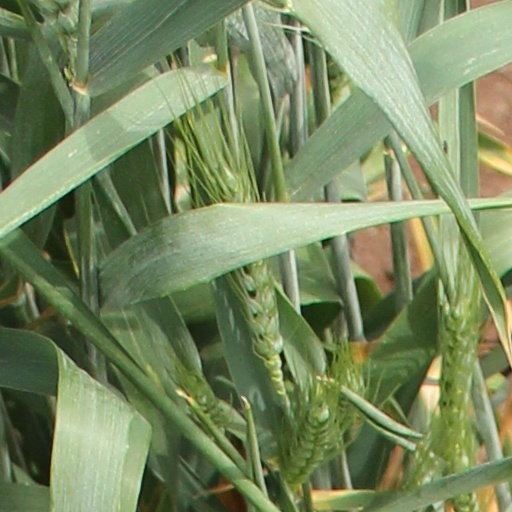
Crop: wheat